Jamal Hussein Ali

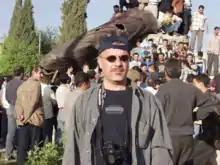
Jamal Hussein Ali – Baghdad 2003

Based on his previous job as a war correspondent, a collection of books in documentary literature by Jamal Hussein Ali was published: "Wheat of Fire – Women during the Nights of War", "Initiating the Needle's Hole" that covers his experience during the war in Afghanistan, "Hell's Awakening" that covers his experience during the war in Chechnya, "Flowers' Altar" that covers his experience during the war in Kurdistan, "Imams Lobbies/ Windows" that covers his experience during the war in Iraq, "The Galaxy Bloom" that covers his experience in the Iraqi Marshes (Al Ahwar). In 2013, another book was published, , wrapping all his experiences while covering the conflicts and wars in those regions.